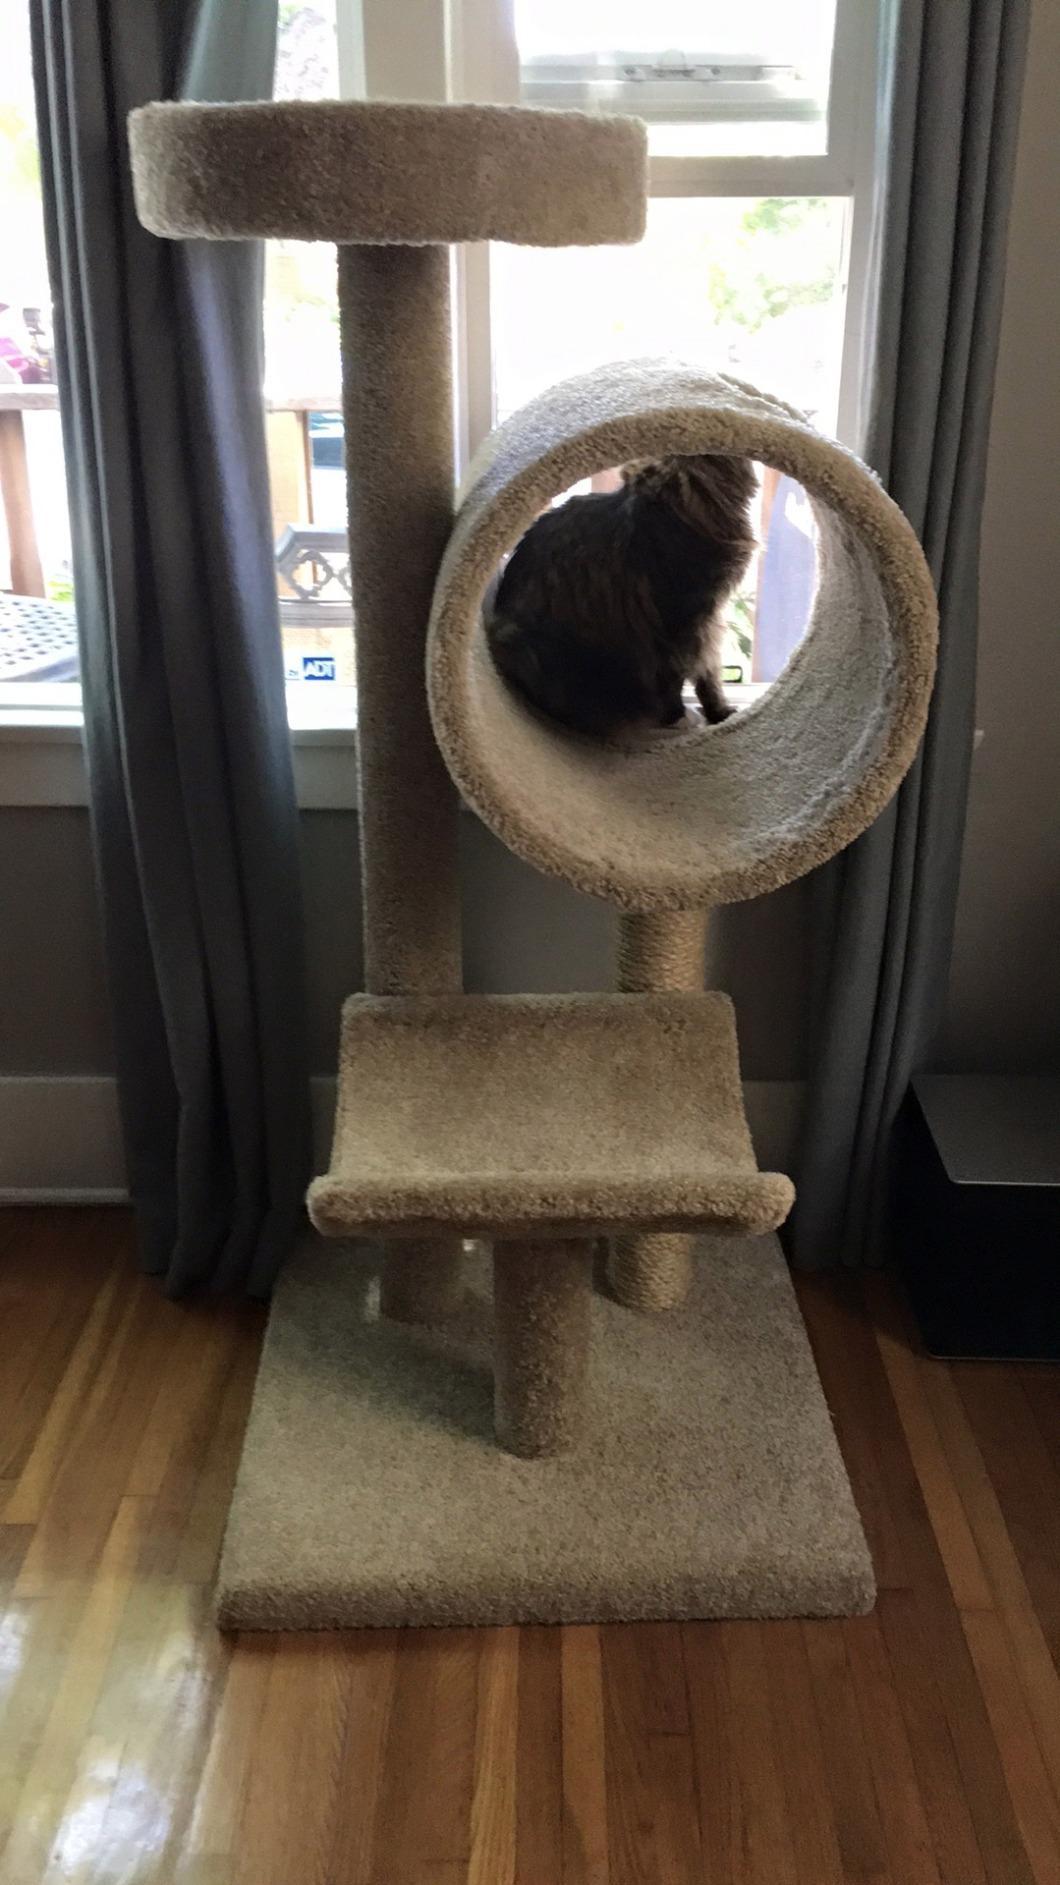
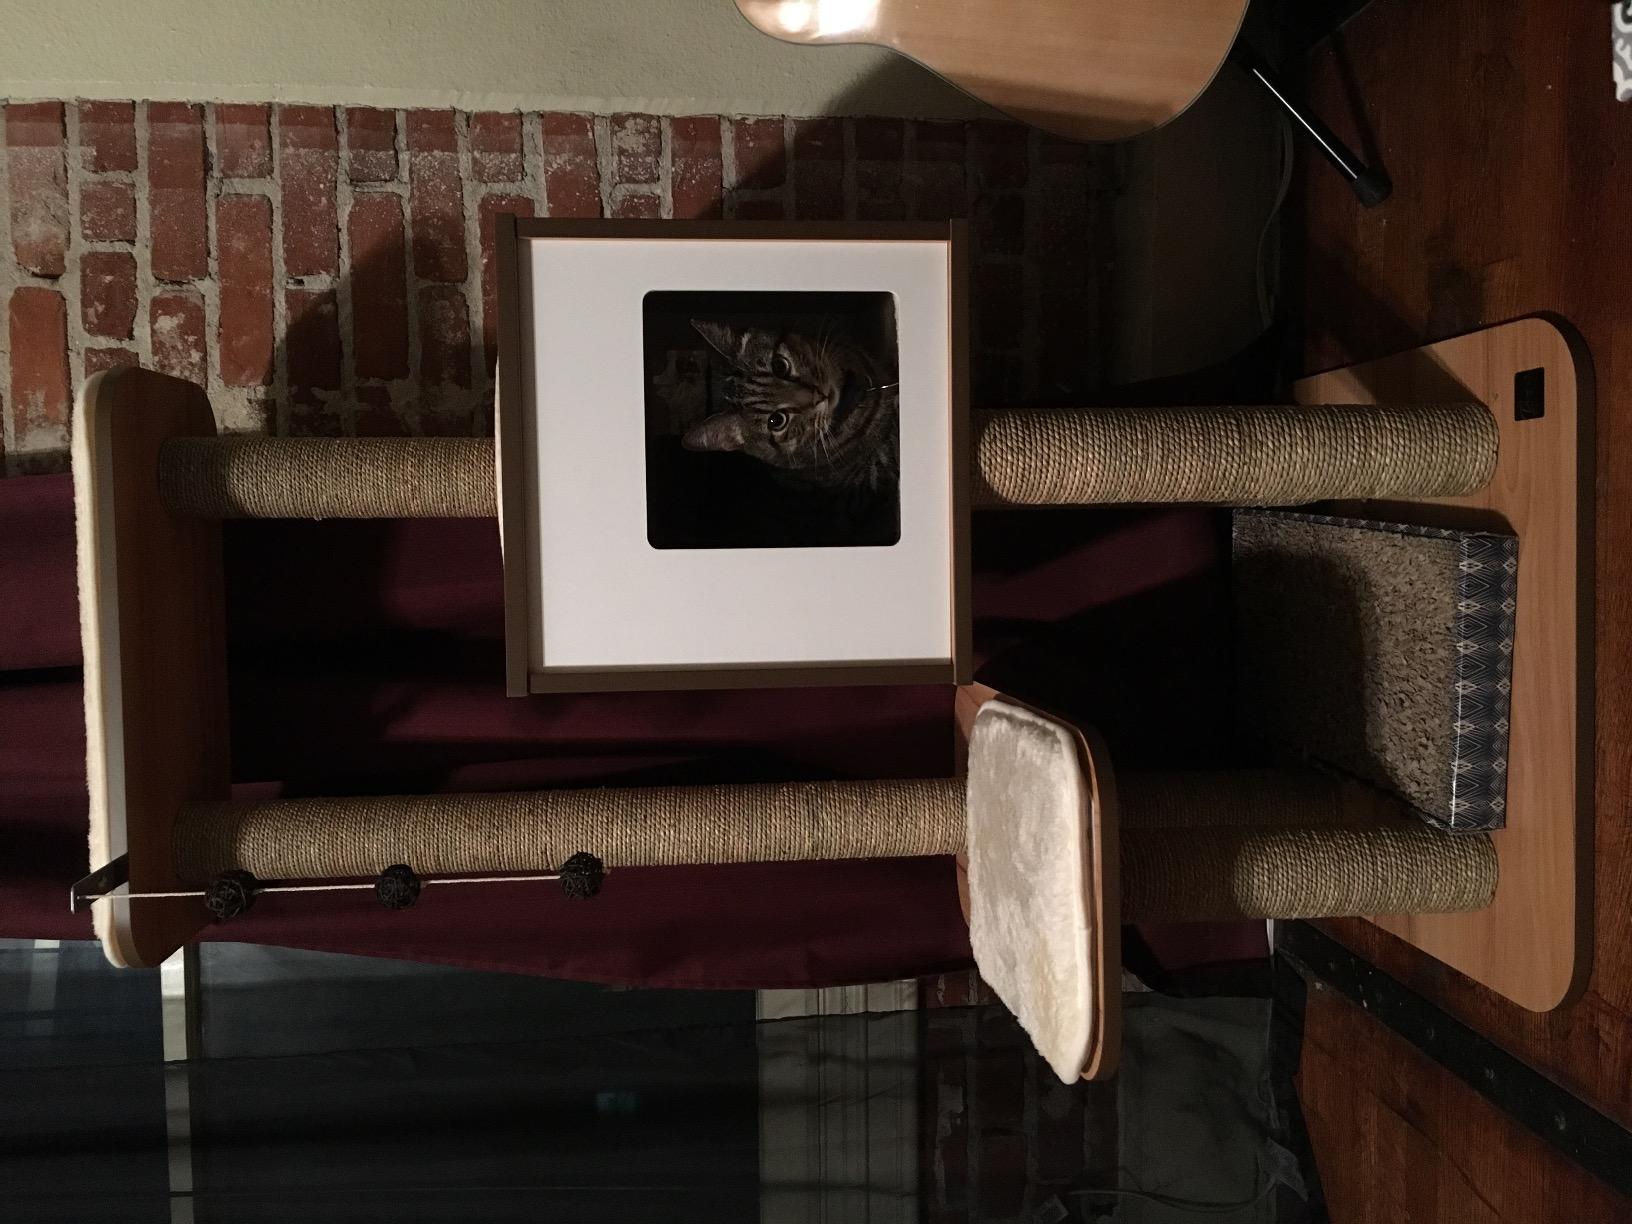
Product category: items_cat tree
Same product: no